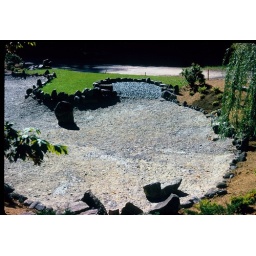
&lt;b&gt;Empty pond&lt;/b&gt;|| upper pond with ship rock on right side. Black pebbles collect by Robbie from Or. Beach.